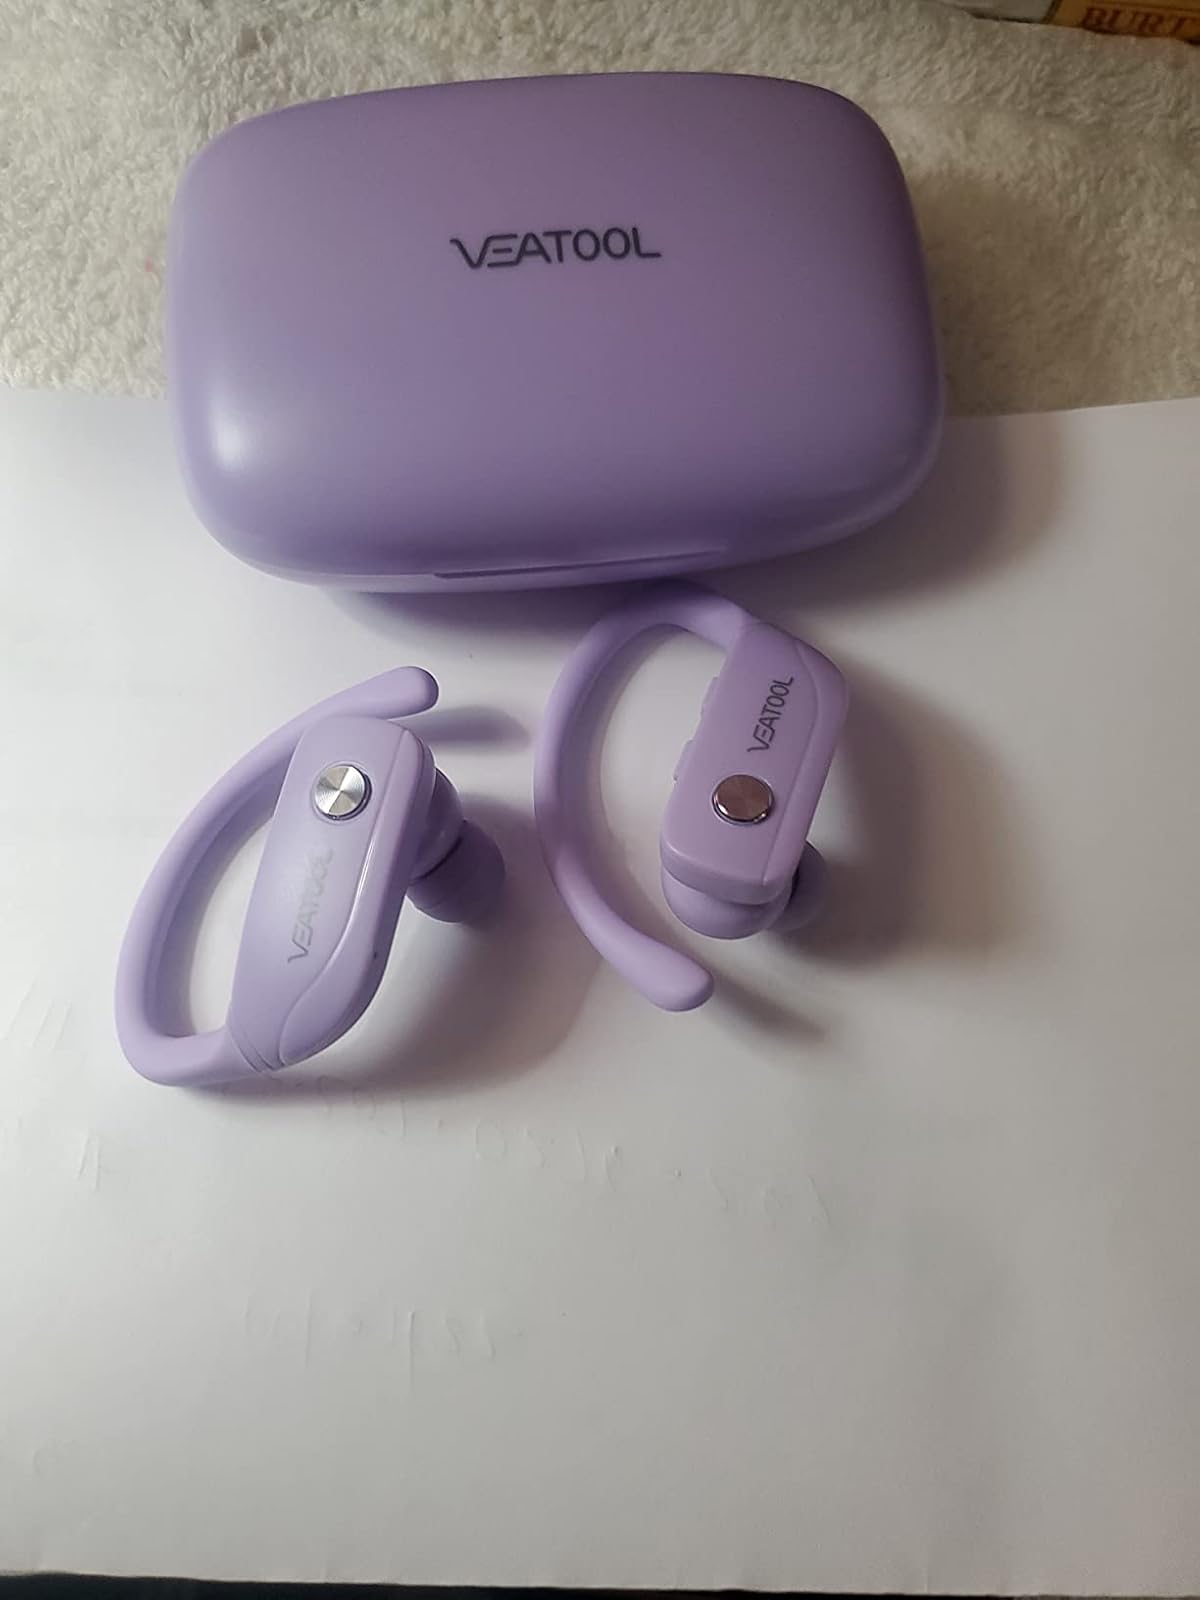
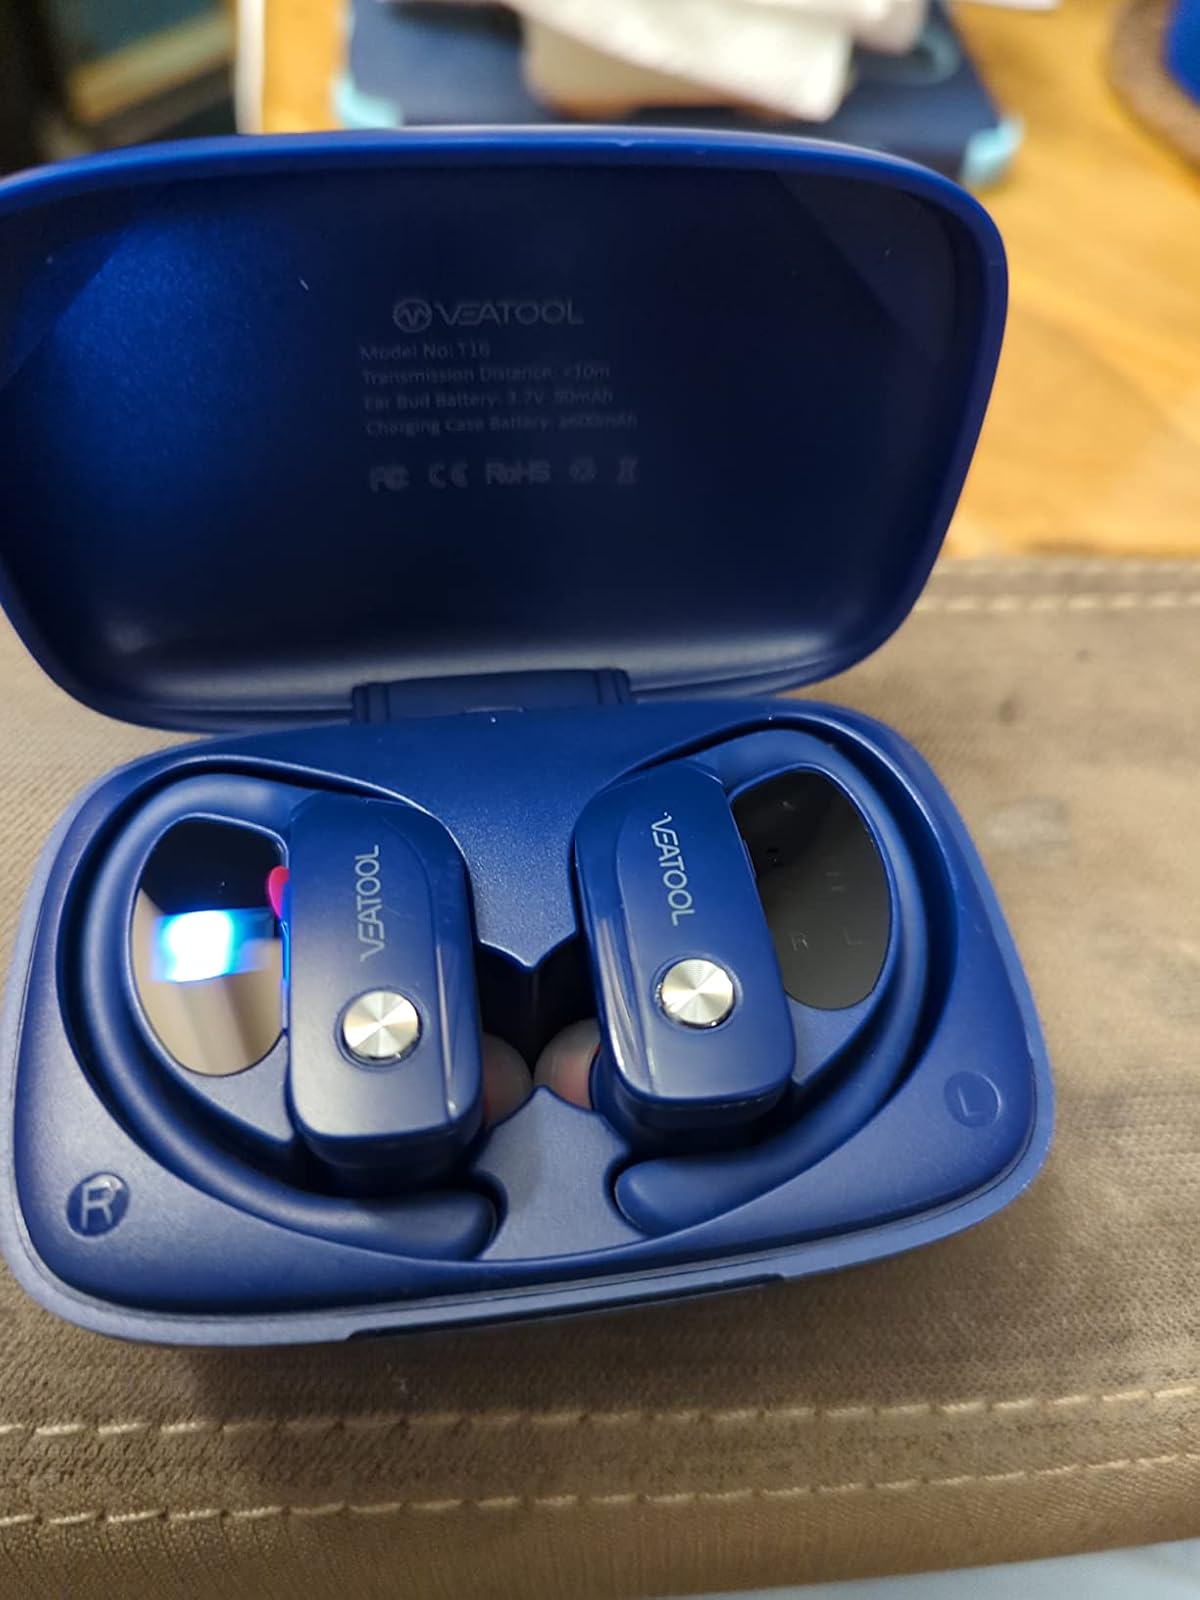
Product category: earbuds
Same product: no